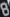
Number: 8